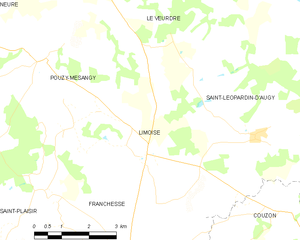
Carte des communes françaises: Limoise